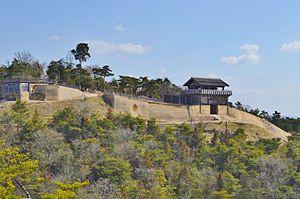
Sōja est une ville située dans la préfecture d'Okayama, au Japon.